DinI-like protein family

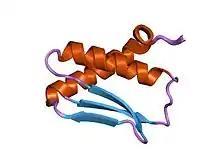
solution structure of dini

In molecular biology, the DinI-like protein family is a family of short proteins. The family includes DNA-damage-inducible protein I (DinI) and related proteins. The SOS response, a set of cellular phenomena exhibited by eubacteria, is initiated by various causes that include DNA damage-induced replication arrest, and is positively regulated by the co-protease activity of RecA. "Escherichia coli" DinI, a LexA-regulated SOS gene product, shuts off the initiation of the SOS response when overexpressed "in vivo". Biochemical and genetic studies indicated that DinI physically interacts with RecA to inhibit its co-protease activity. The structure of DinI is known.